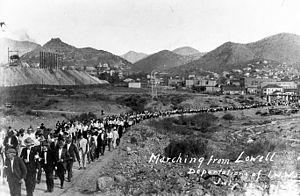
La déportation est l'action pour un pouvoir politique d'obliger une catégorie ou un groupe de personnes, à quitter son habitat, soit pour l'obliger à s'installer ailleurs, soit pour le retenir dans des camps.